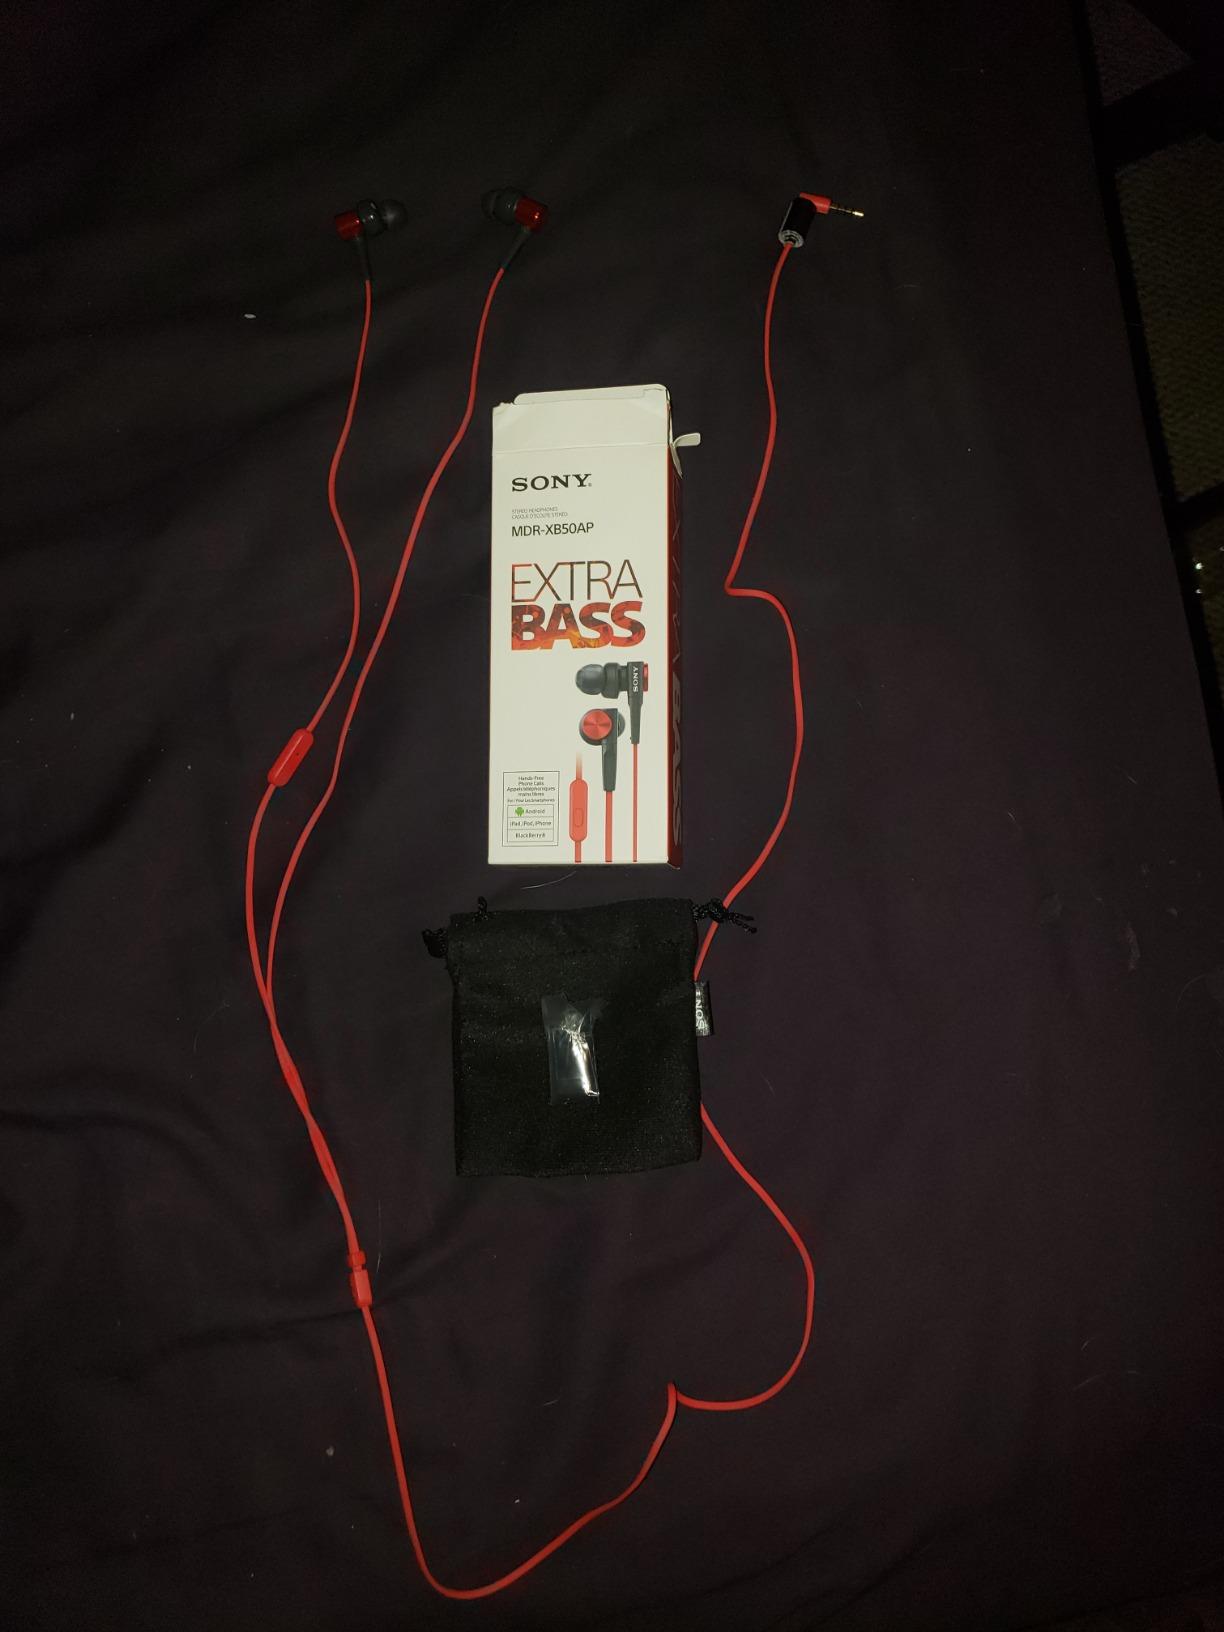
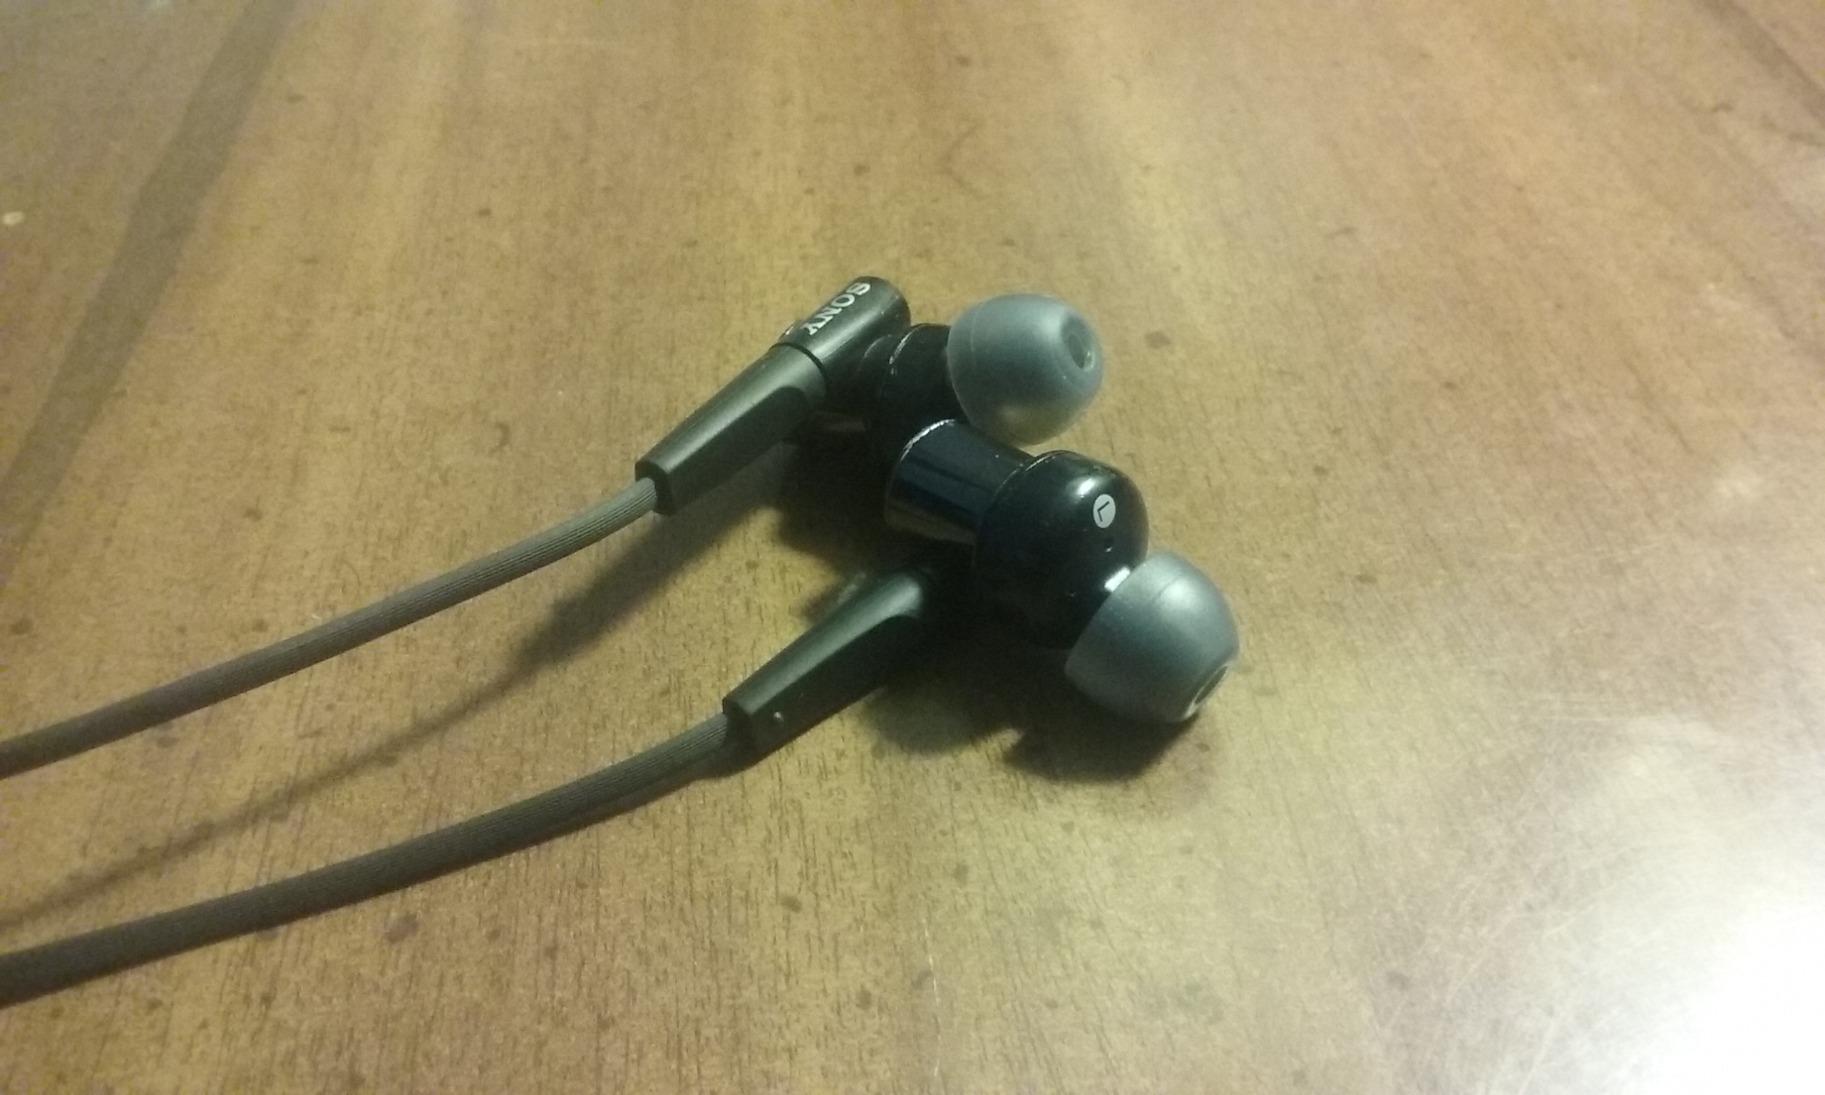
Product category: headphones
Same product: no